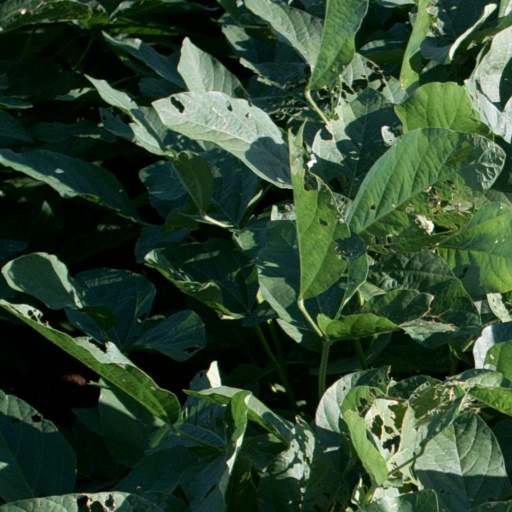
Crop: soybean